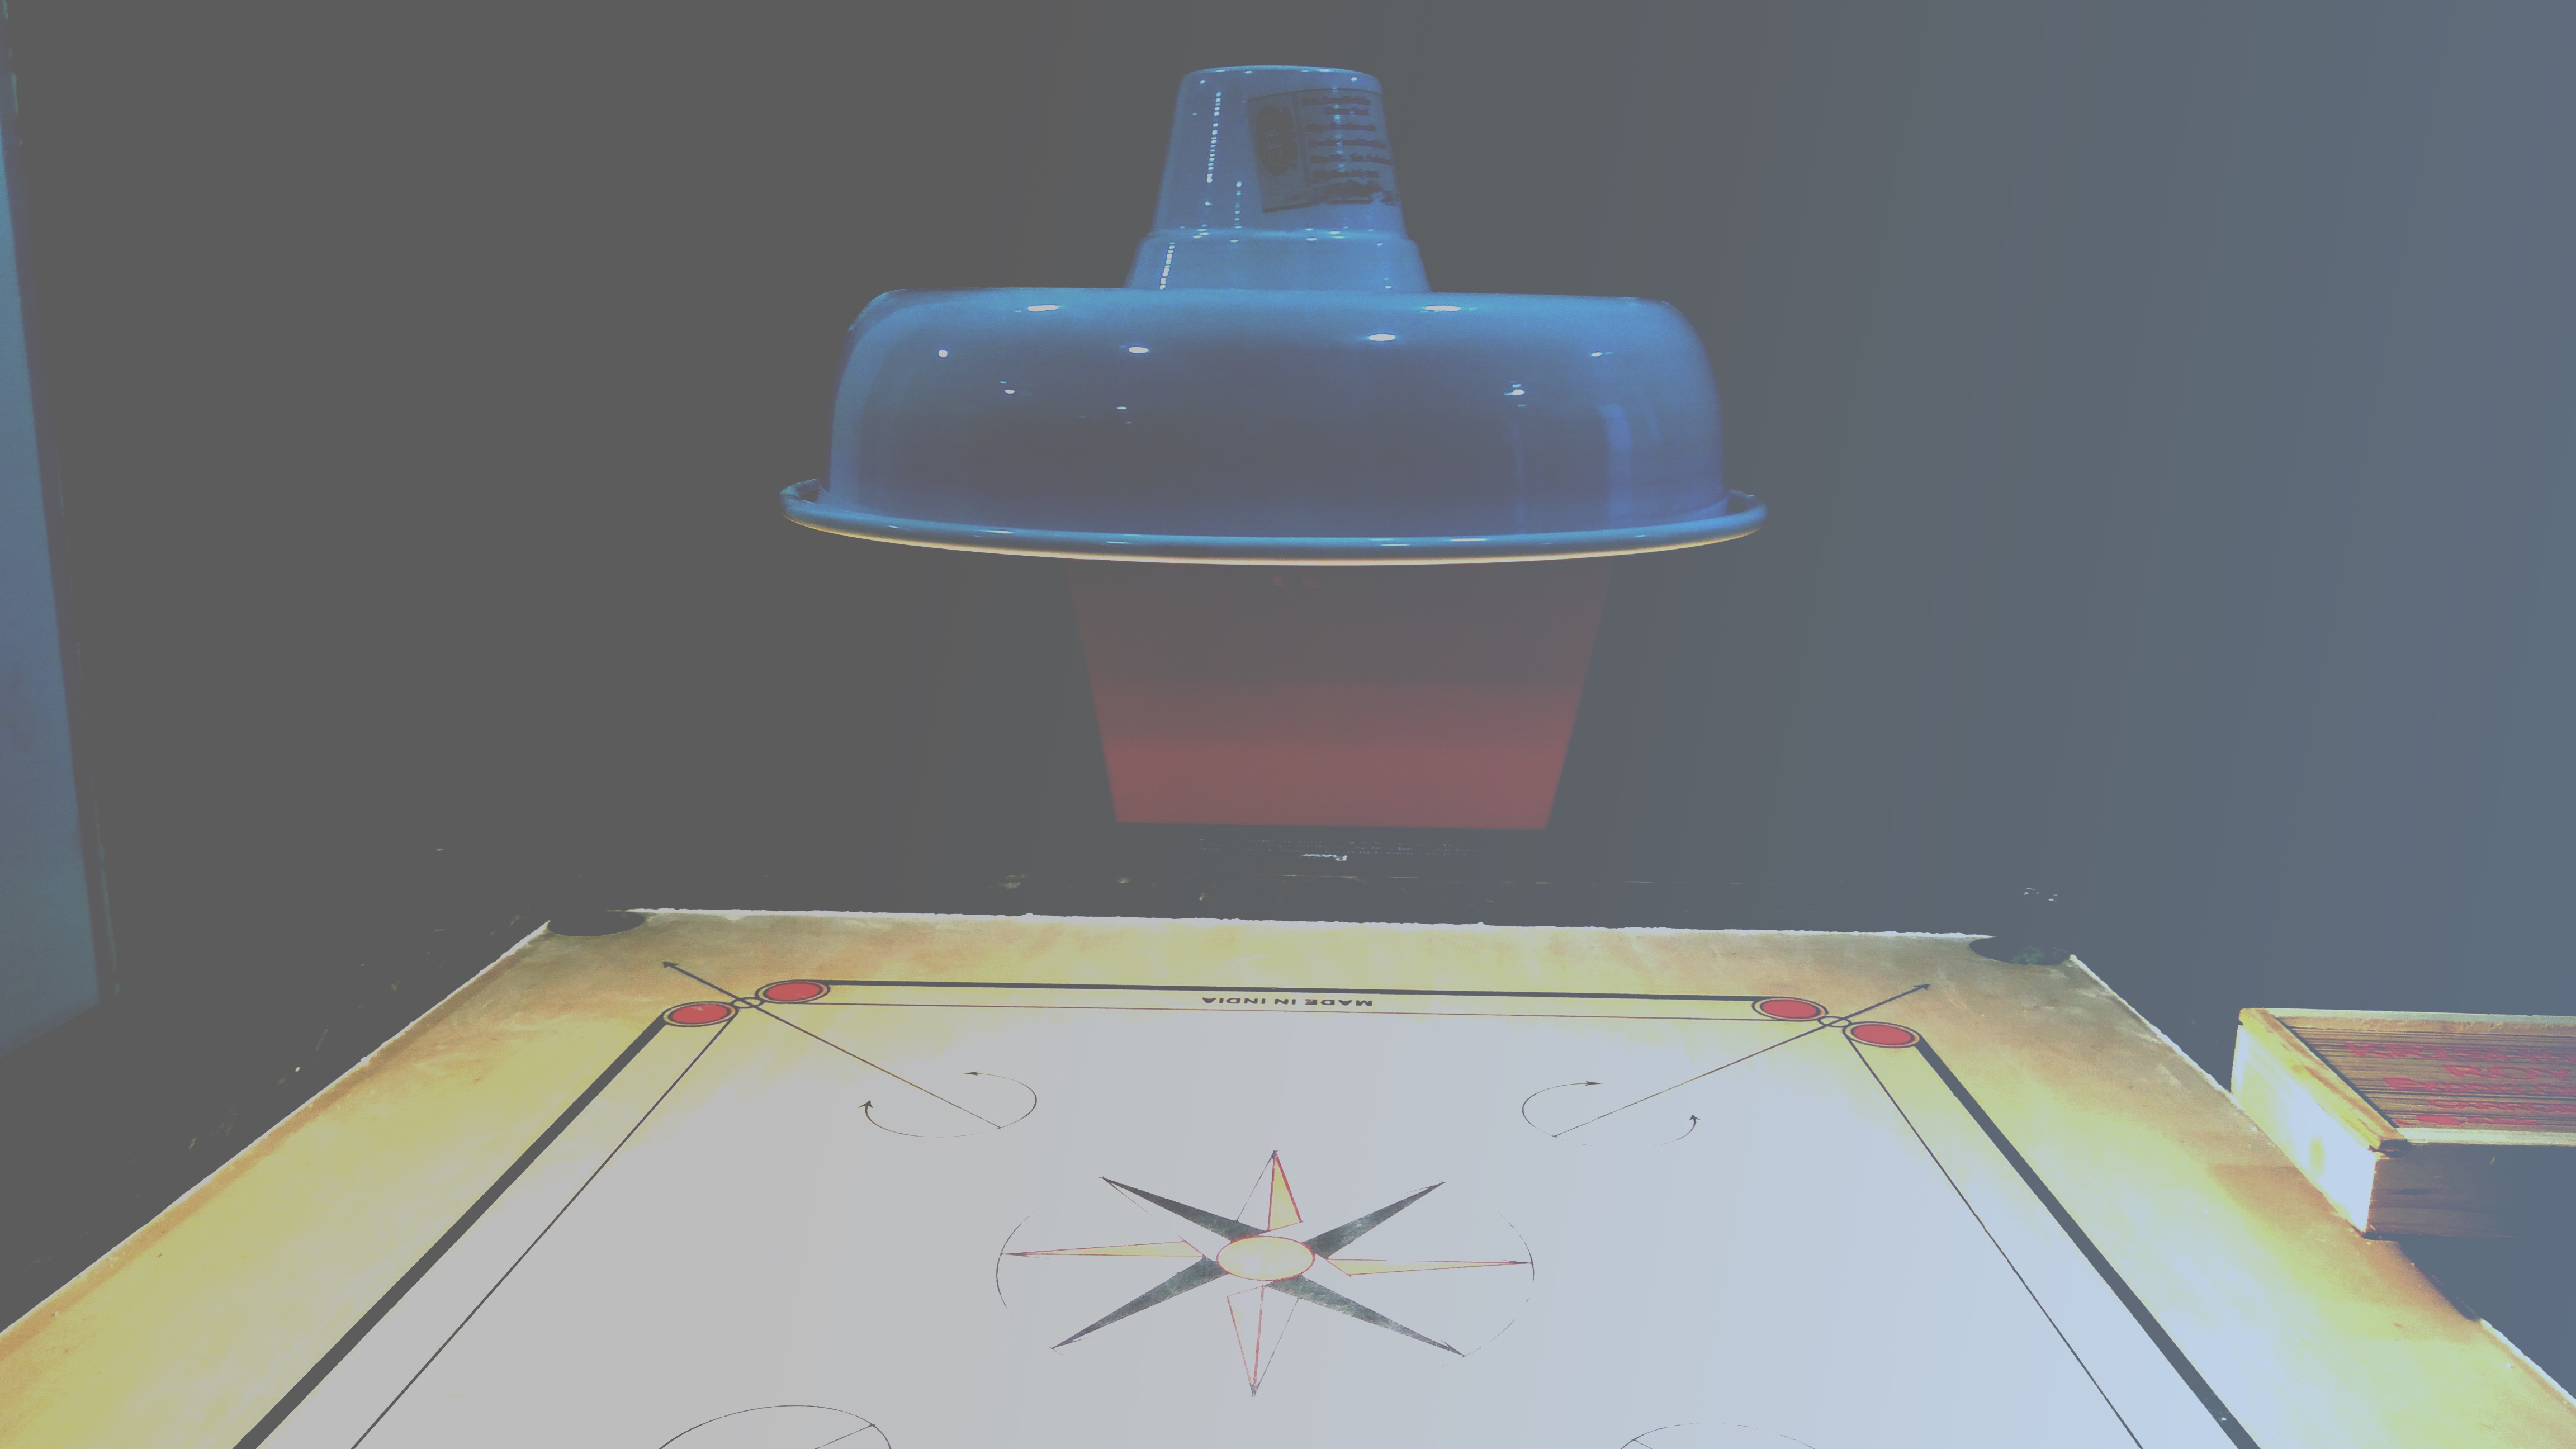
lighting, shape